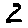
Label: 2